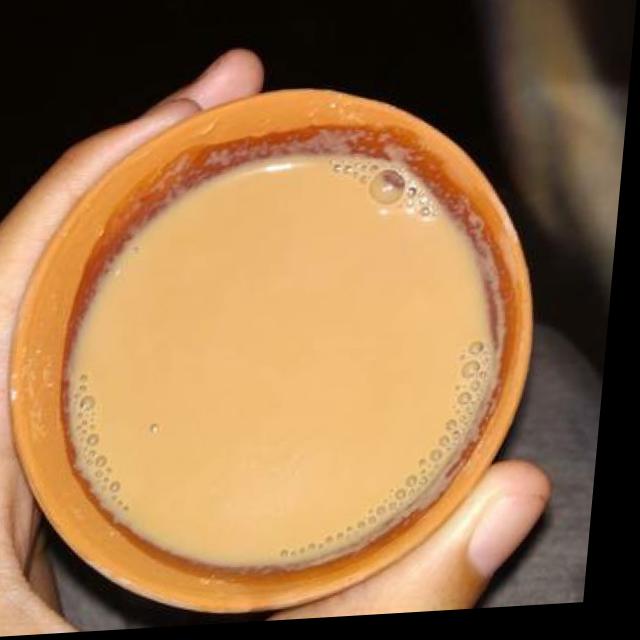
Dish: chai